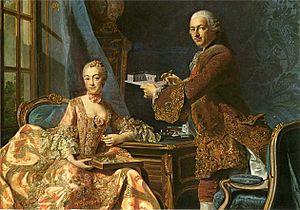
Jean-Rodolphe Perronet, né à Suresnes le 25 octobre 1708, mort à Paris le 27 février 1794, est un ingénieur et architecte français, fondateur et premier directeur de l’École des ponts et chaussées.